Hans Auer

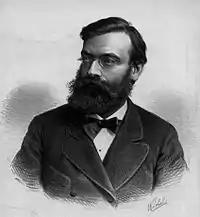
Franz Würbel, "Hans Auer" (Vienna, c. 1885) — Private Collection (Yarmouth Port, MA).

Hans Wilhelm Auer (26 April 1847 – 30 August 1906) was a Swiss-Austrian architect best known for his design of the Swiss "Bundeshaus" (1894–1902) in Bern.